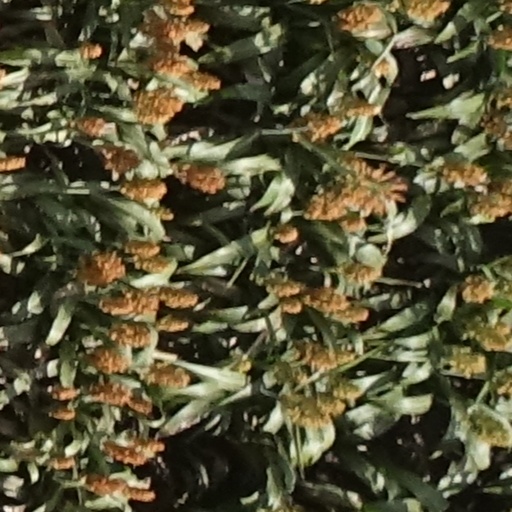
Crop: sorghum